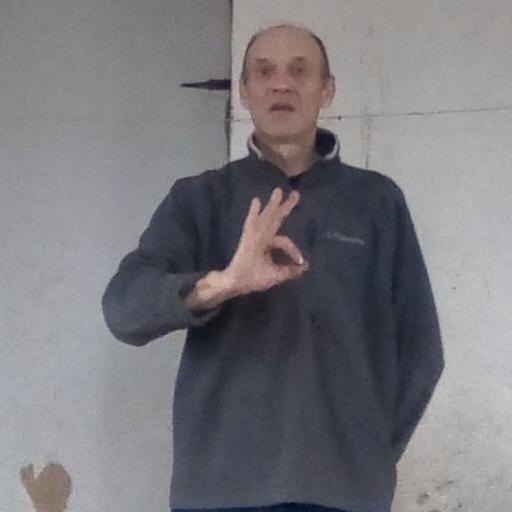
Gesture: ok